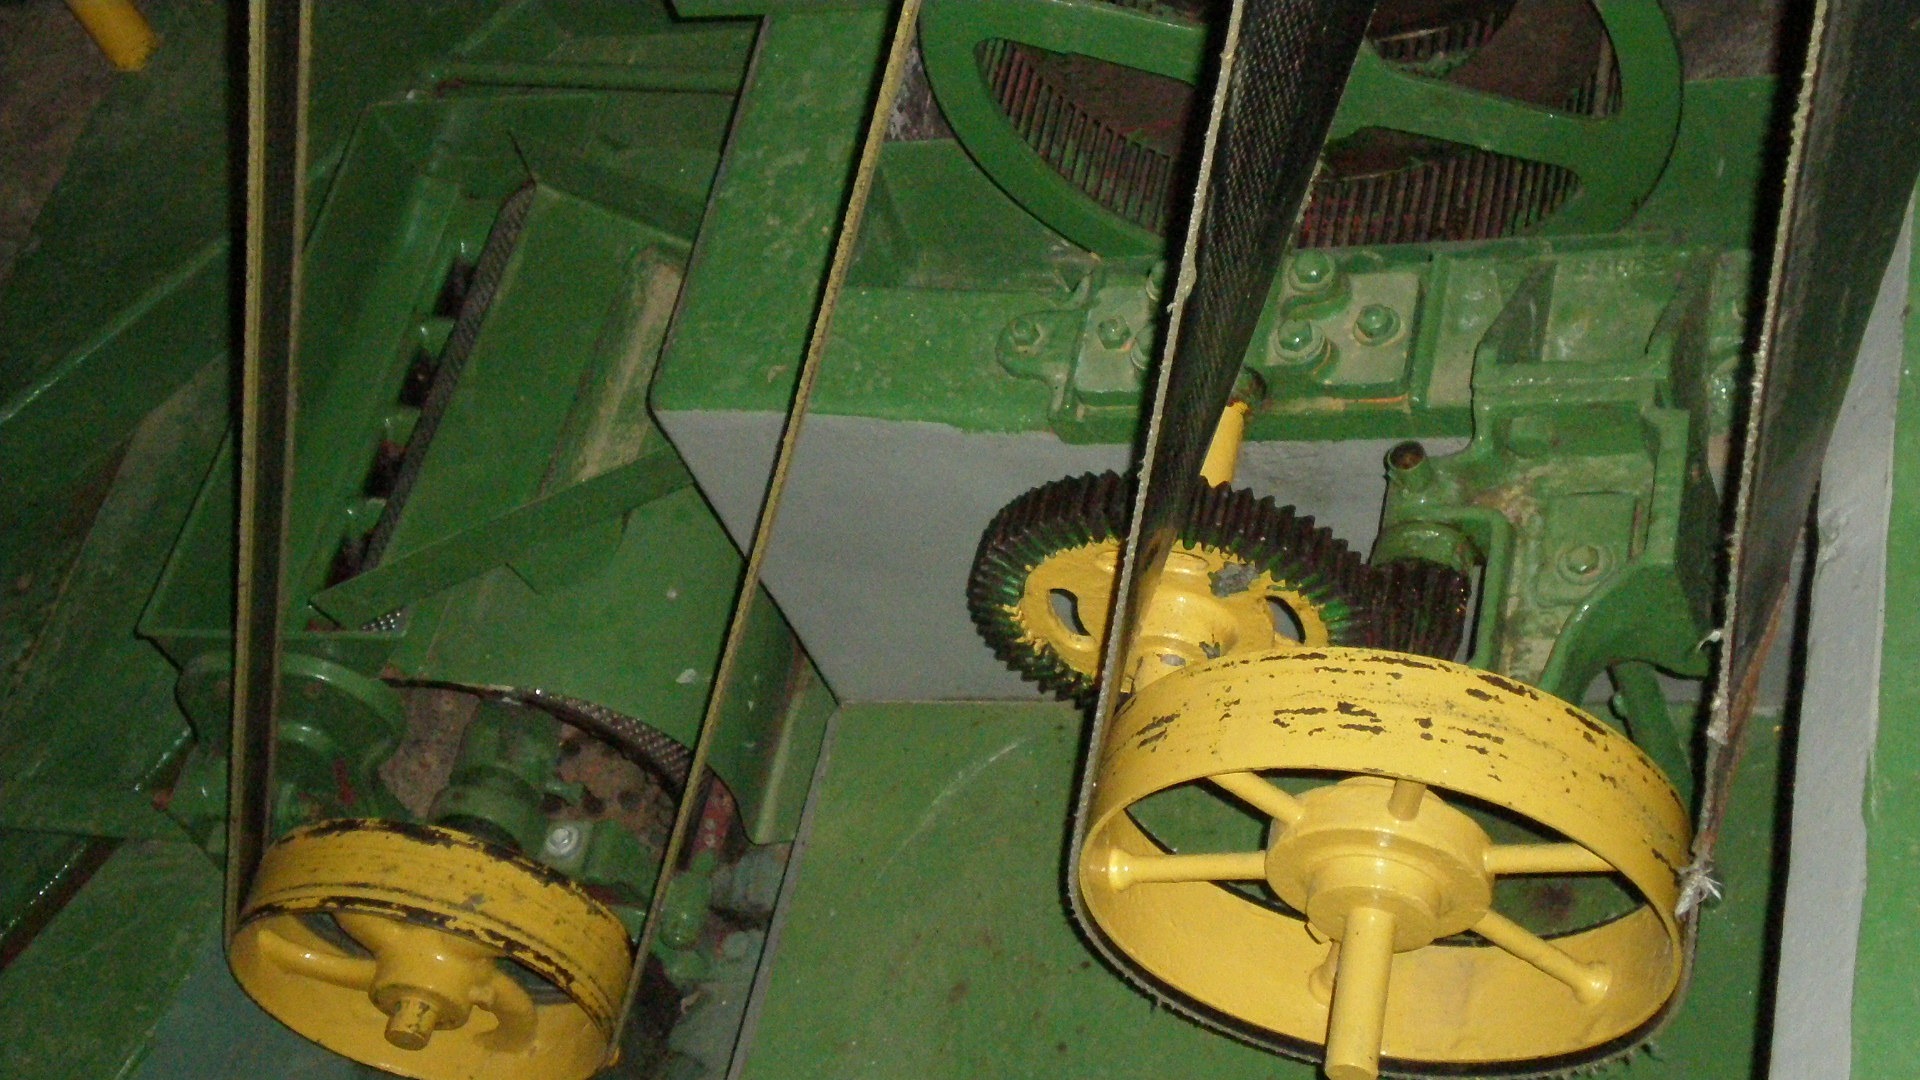
green, gear, industrial, machine, machinery, yellow, manufacturing, machines, system, gearwheel, man made object, gear wheel